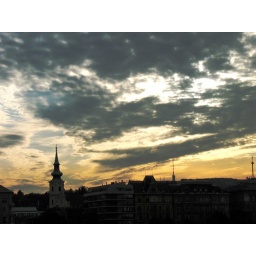
sky over castle